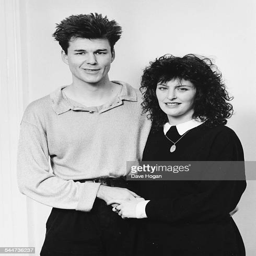
portrait of lead singer with the band with his wife at their home